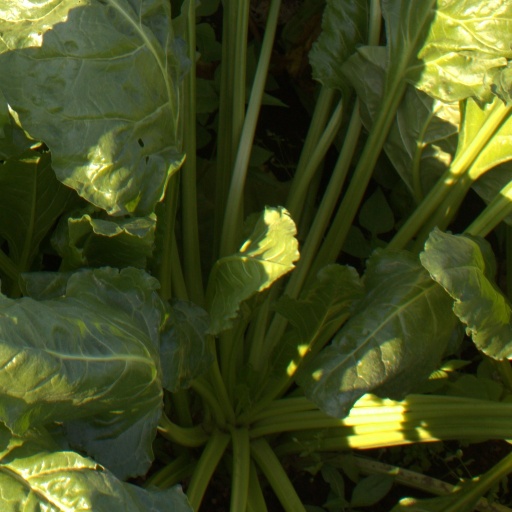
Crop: sugar beet